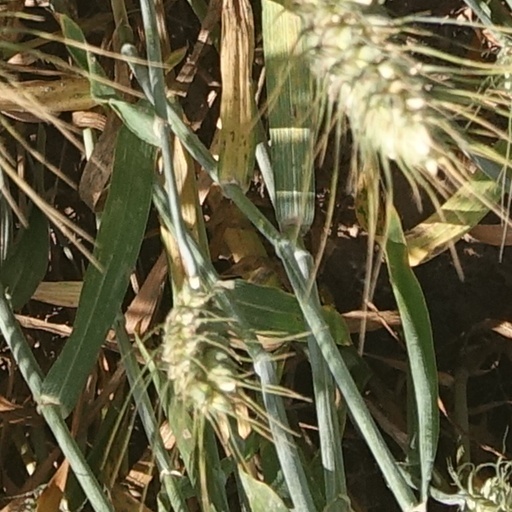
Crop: wheat